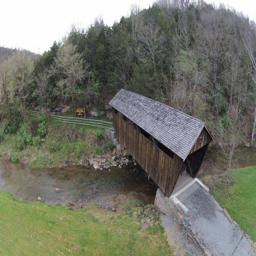
bridge looks amazing in this shot .